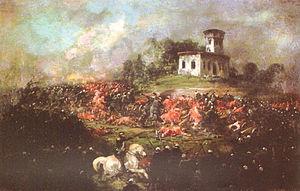
Ignacio Manzoni ou Ignazio Manzoni, né entre 1797 et 1802 à Milan en Lombardie en Italie, et mort entre 1880 et 1888 à Milan ou Clusone, est un peintre italien installé à Buenos Aires pendant un certain temps, bénéficiant finalement d'un grand succès pour ses peintures. Son travail regorge de thèmes religieux et historiques, de paysages, de portraits et de natures mortes, et ses peintures sont actuellement exposées dans les principaux musées d'Argentine.
Justo José de Urquiza y García, né le 18 octobre 1801 à Talar de Arroyo Largo, aujourd'hui Arroyo Urquiza, dans la province d'Entre Ríos et mort assassiné le 11 avril 1870 à Concepción del Uruguay, est un militaire et homme politique argentin, chef du Parti fédéraliste et premier président de la Confédération argentine.
Bartolomé Mitre, né le 26 juin 1821 à Buenos Aires et mort dans la même ville le 19 janvier 1906, est un militaire, homme politique et historien argentin.
La Confédération argentine fut le régime en vigueur en Argentine de 1831 à 1861, lorsque les provinces étaient organisées en confédération. Le général Juan Manuel de Rosas a géré les relations extérieures du pays pendant cette période en tant que principal dirigeant de la confédération. Sous son règne, la Confédération argentine a résisté aux attaques du Brésil, de la Confédération péruvio-bolivienne, de l'Uruguay, du Paraguay, de la France et du Royaume-Uni, ainsi que d'autres factions au cours des guerres civiles argentines.
La bataille de Pavón, livrée le 17 septembre 1861 dans la plaine s’étendant entre les actuels villages de Rueda et de Godoy, à quelque 1 500 m de la rive du ruisseau Pavón, dans la province de Santa Fe, fut une bataille clef de la Guerre entre la Confédération argentine et l’État de Buenos Aires, conflit situé dans le cadre des Guerres civiles qui déchira l’Argentine au cours d’une grande partie du XIXᵉ siècle.